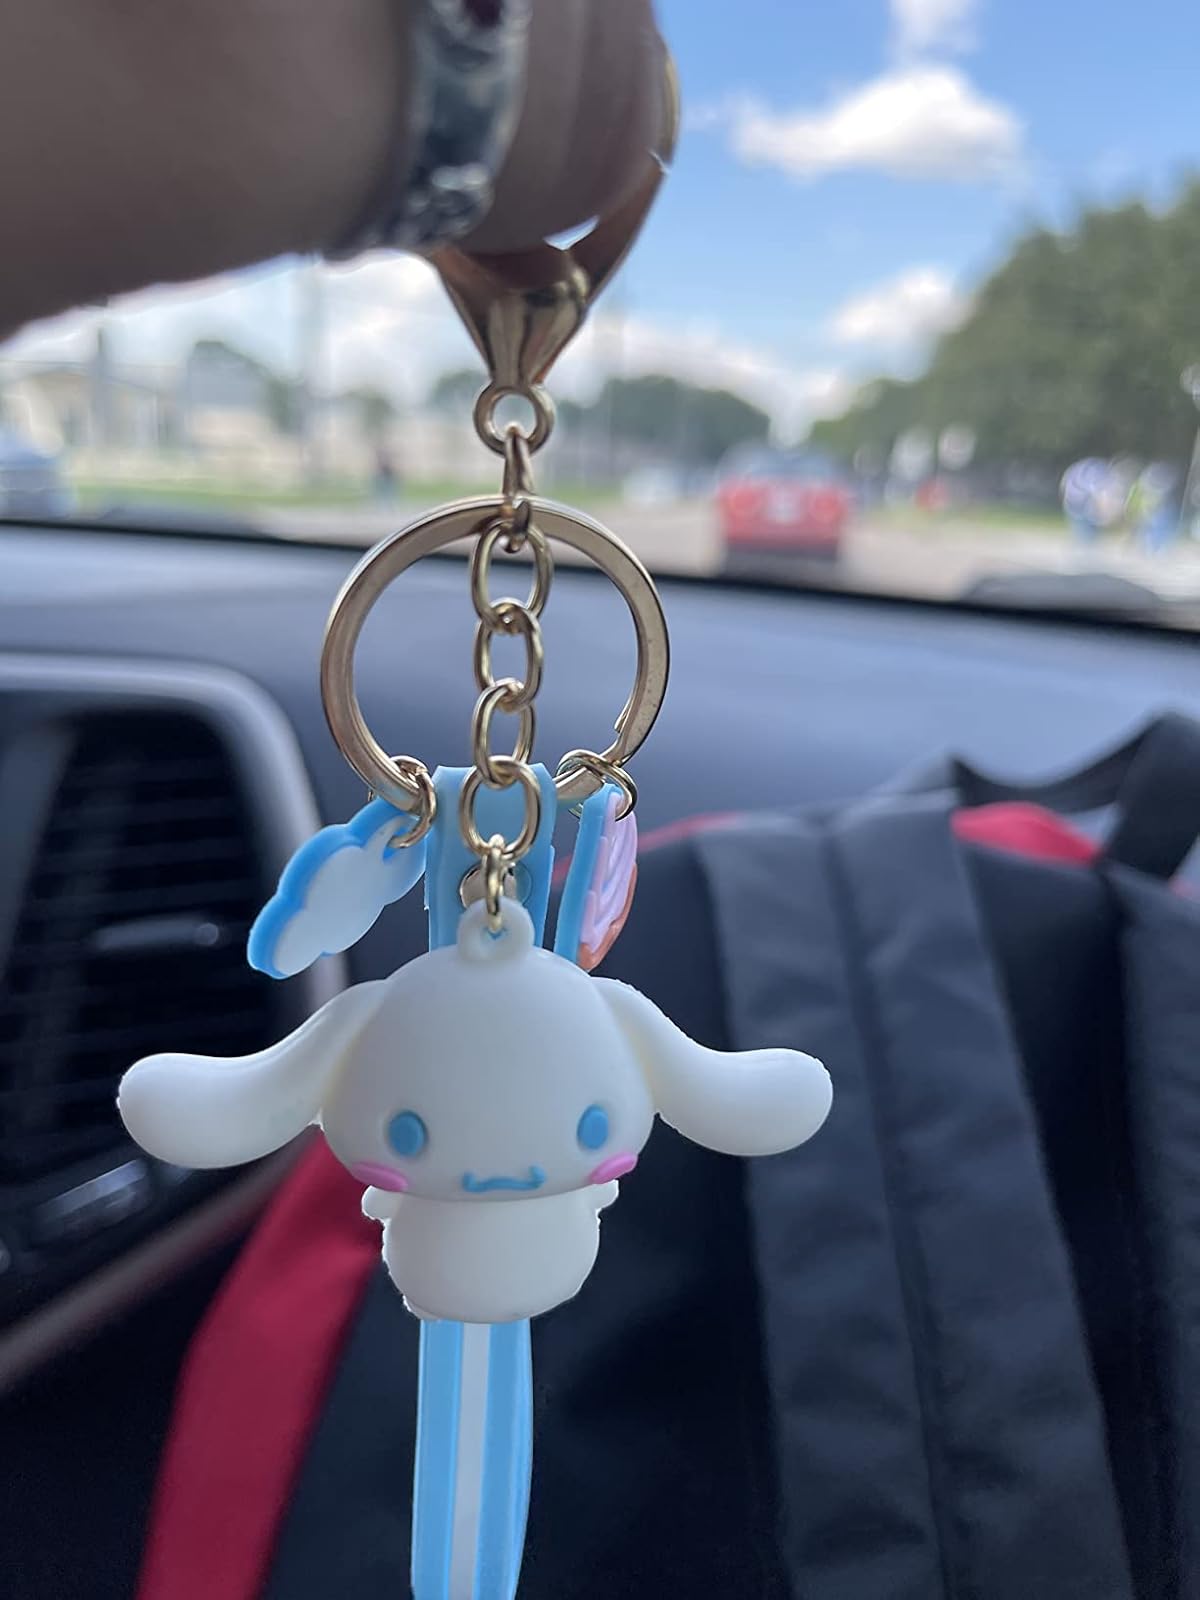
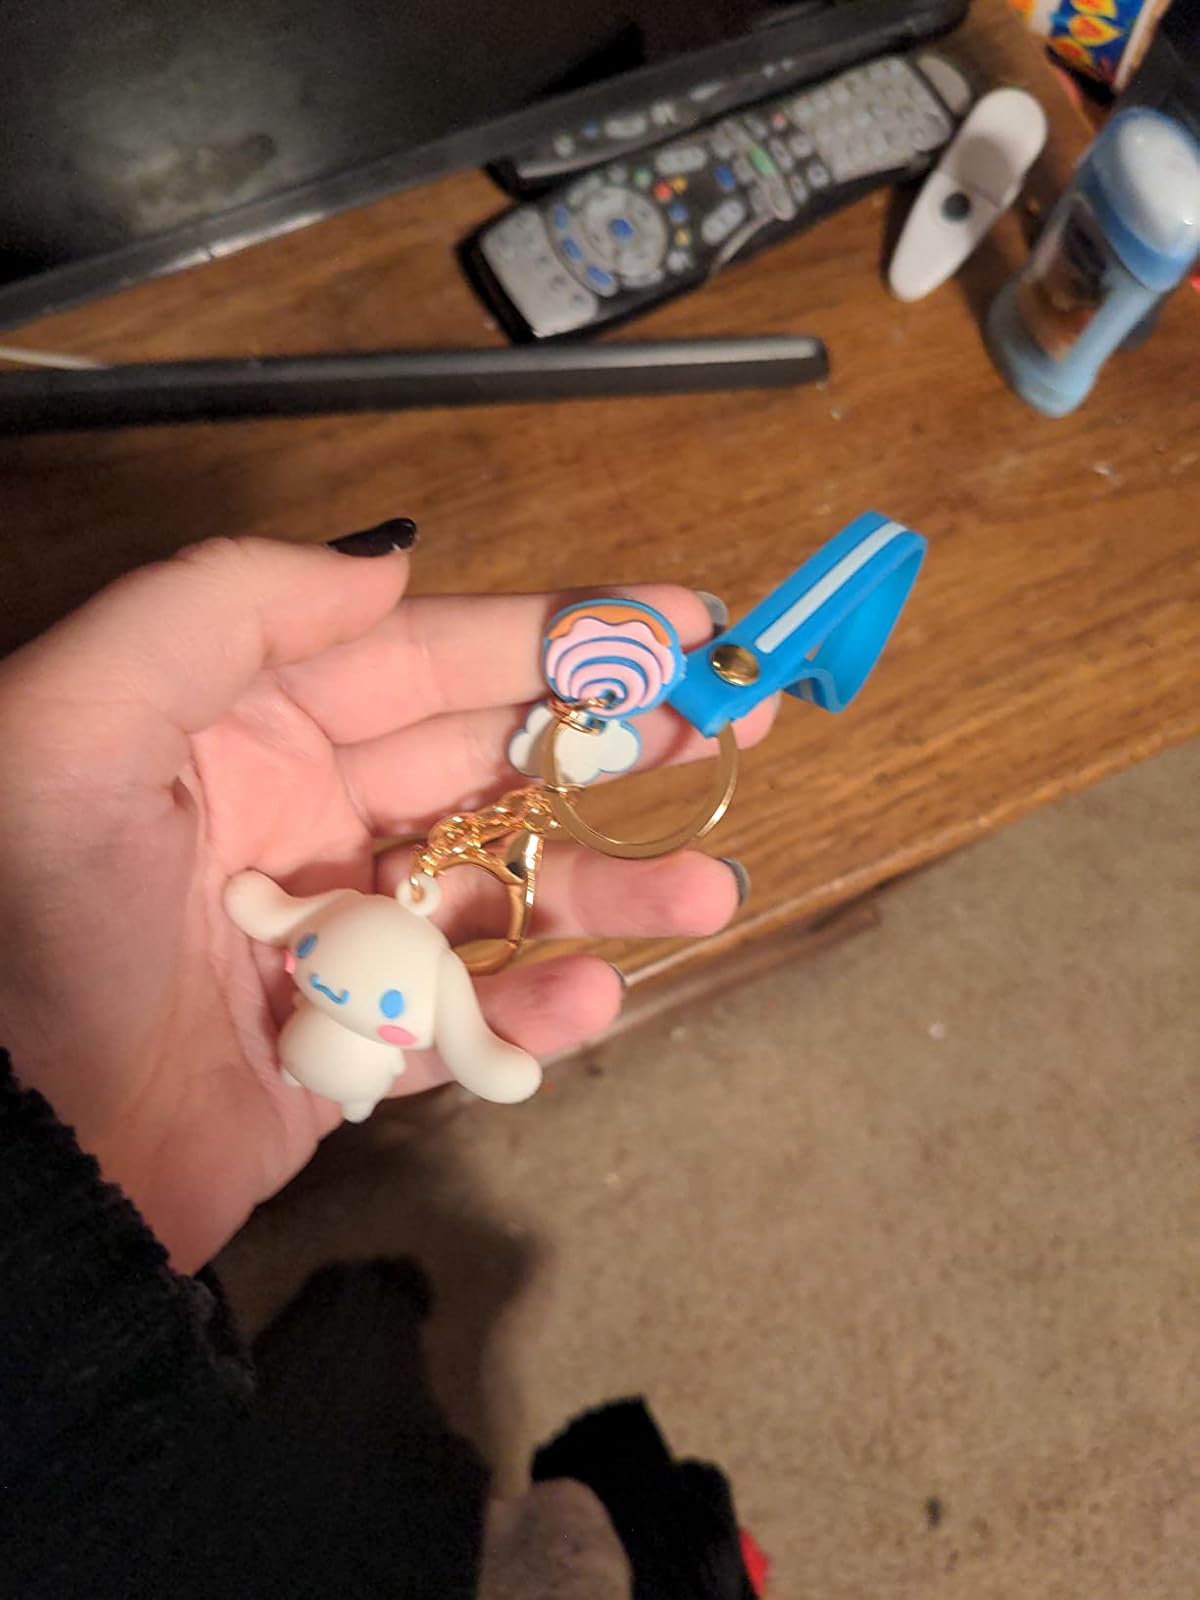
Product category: accessories_keychain
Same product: yes